Robert Parsons (composer)

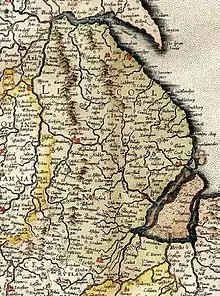
1596 map of Lincolnshire, where both Parsons and Byrd lived and worked (Mercator)

Parsons was composing during a period of major religious upheaval in England. After the death of Henry VIII in 1547, the new king, Edward VI, advanced the Reformation in England, introducing major changes to the liturgy of the Church of England. In 1549, Thomas Cranmer's new Book of Common Prayer swept away the old Latin-language liturgy and replaced it with prayers in English. This brand new liturgy suddenly demanded that new music be written in English for the church, and musicians of the Chapel Royal such as Thomas Tallis, John Sheppard, and Parsons were called upon to demonstrate that the new Protestantism was no less splendid than the old Catholic religion.